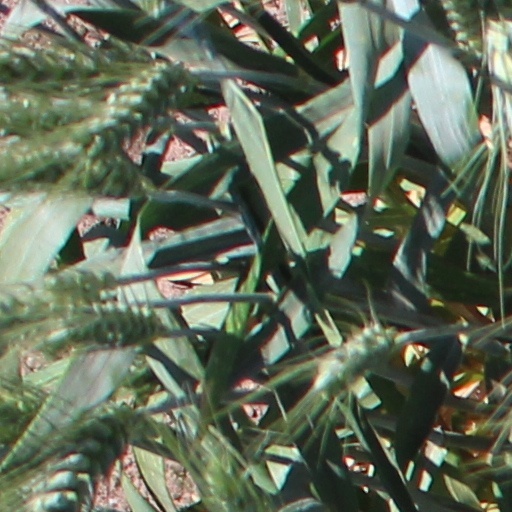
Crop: wheat